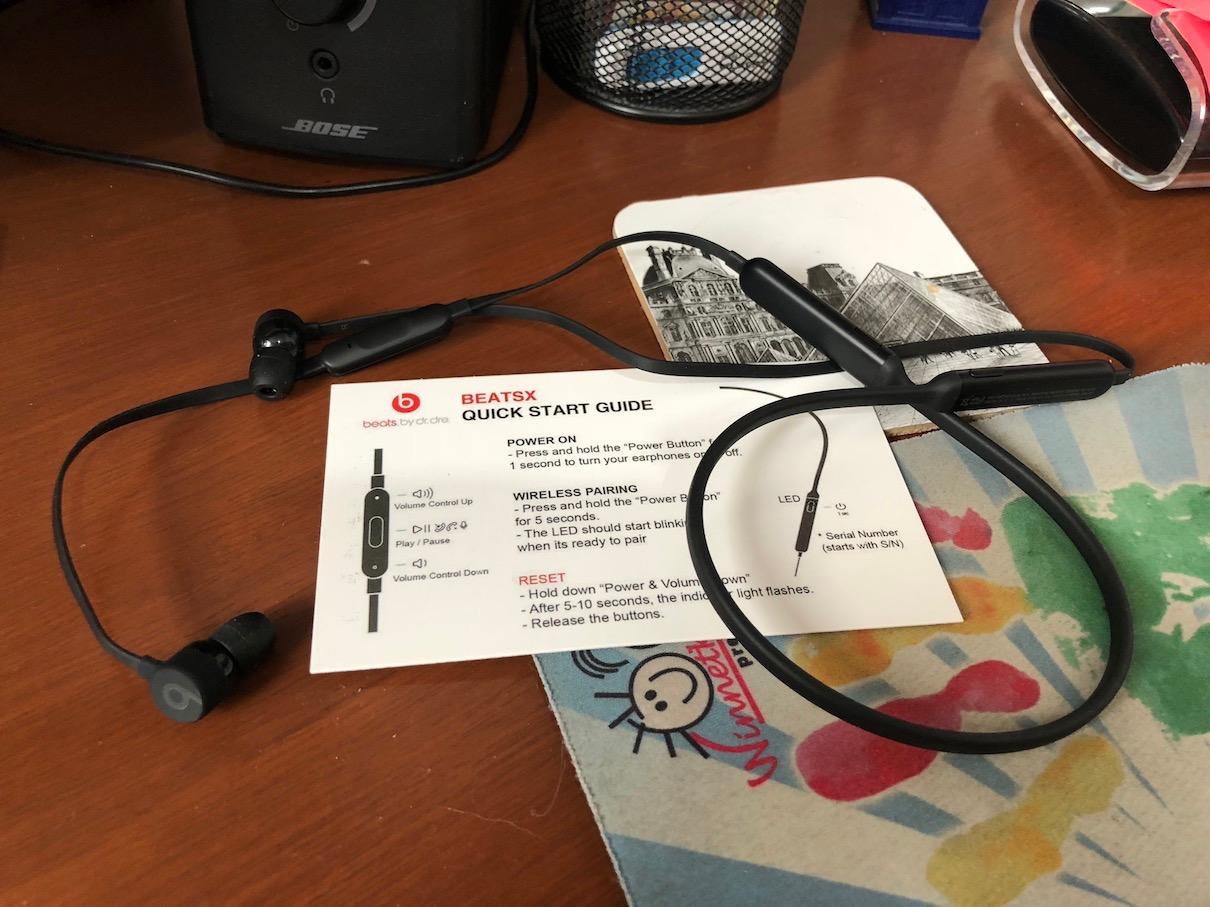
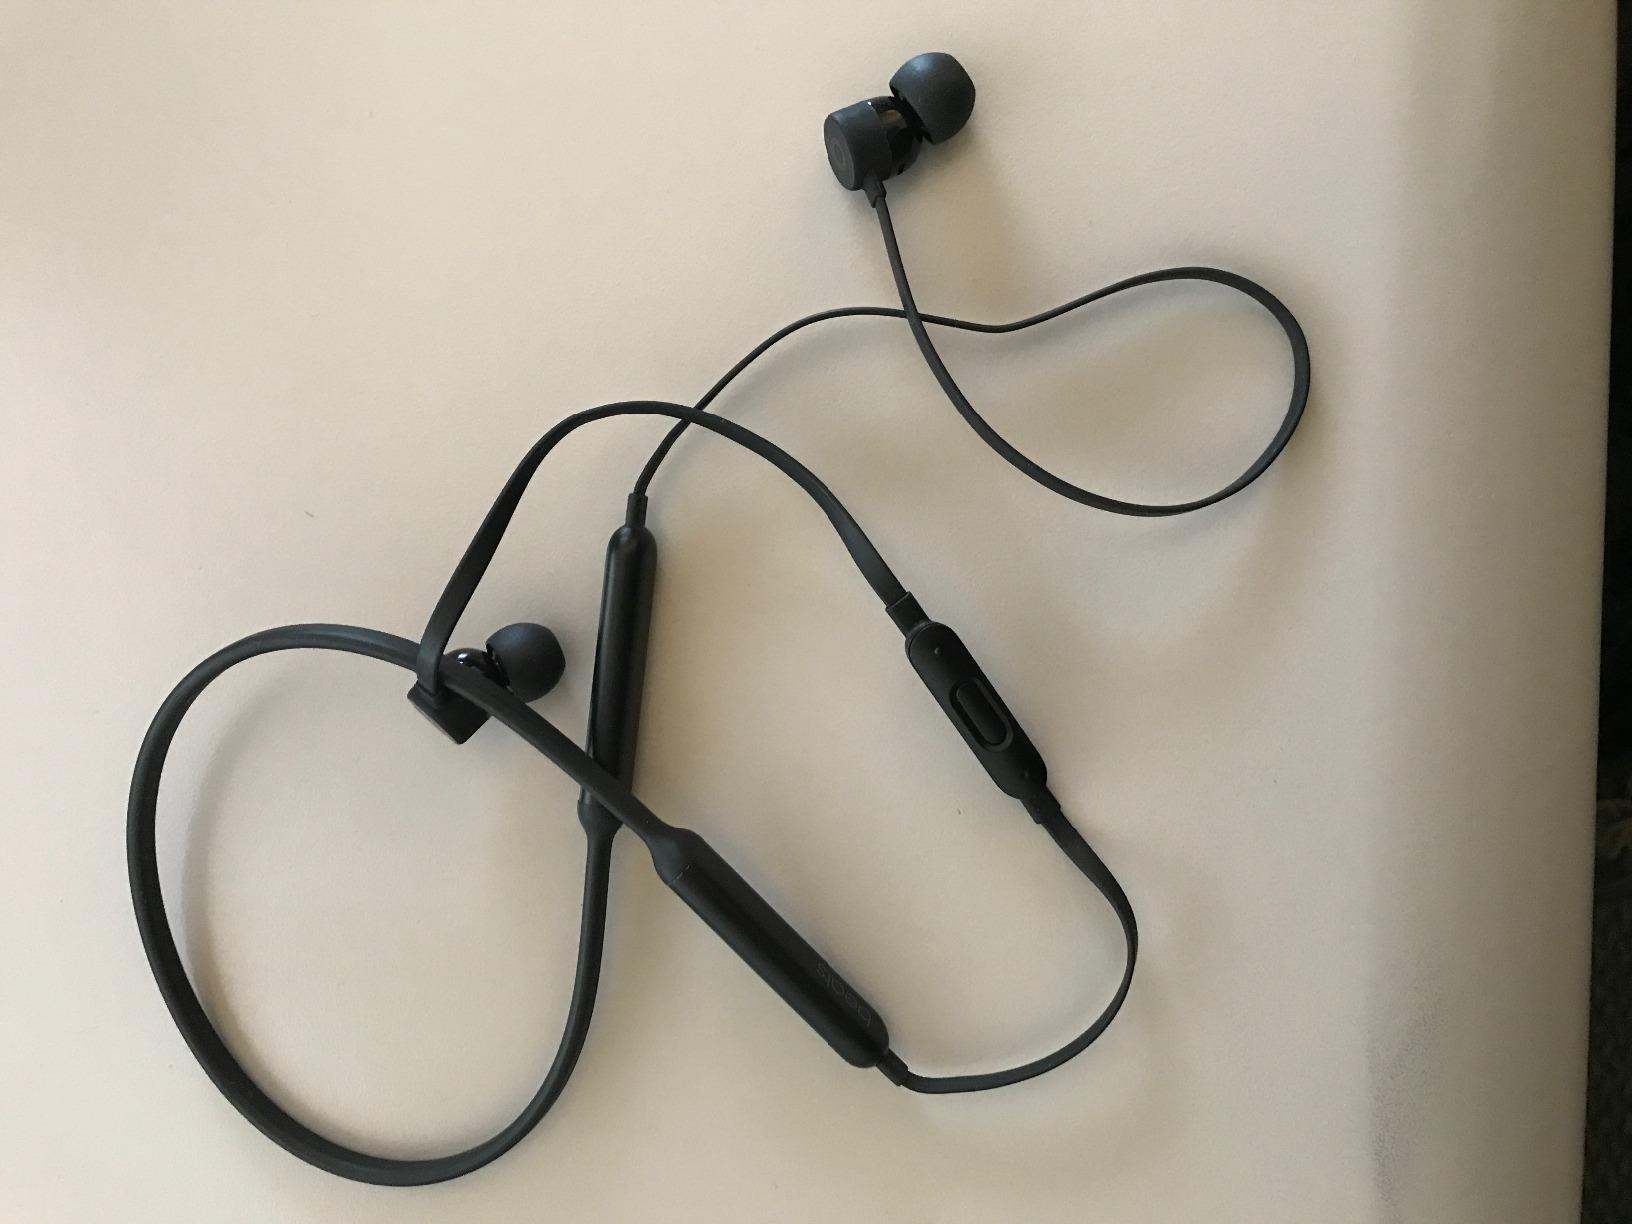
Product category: headphones
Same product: yes